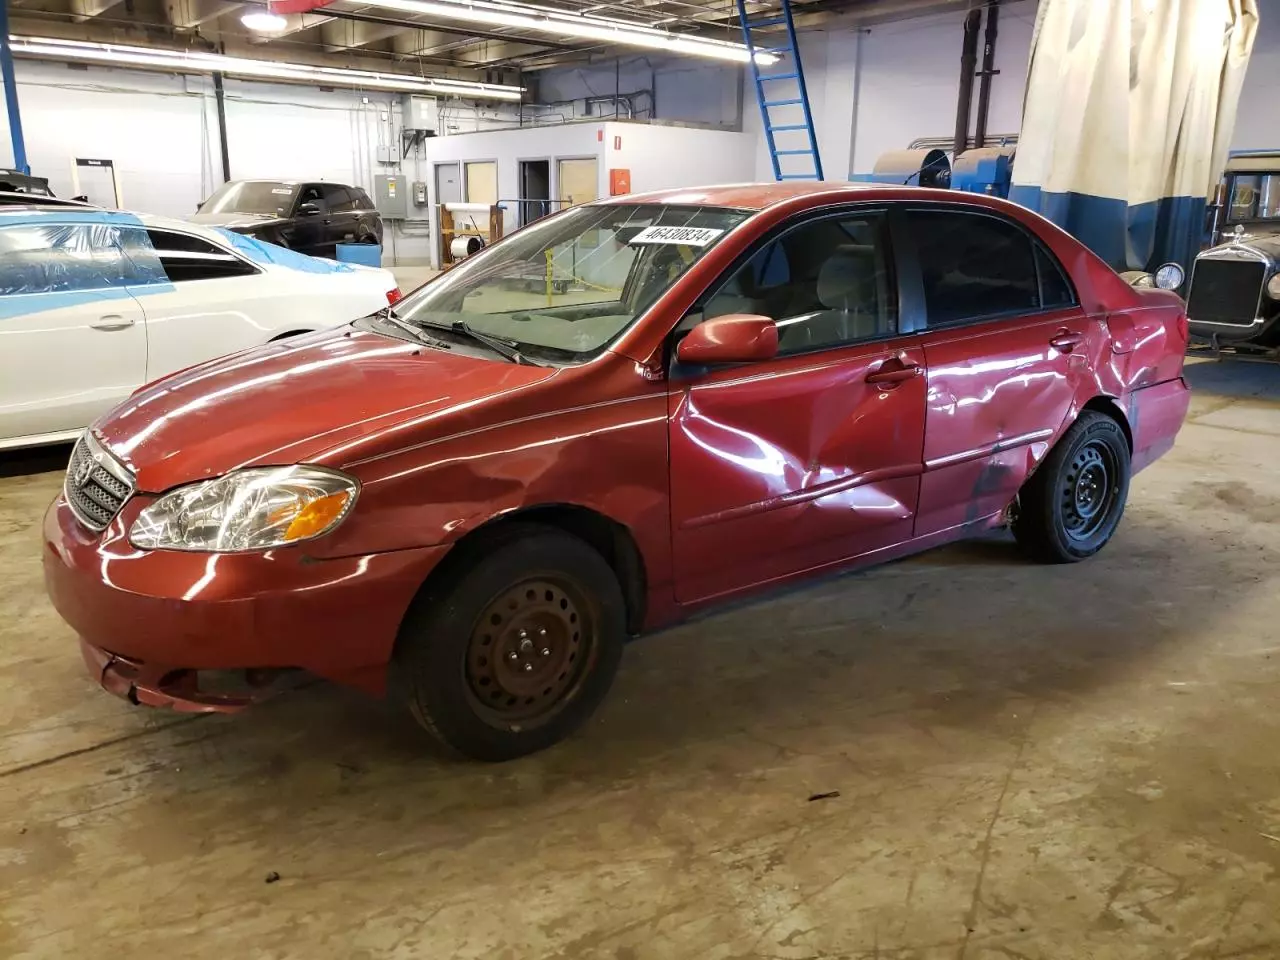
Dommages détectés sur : aile avant gauche, porte avant gauche, porte arrière gauche, aile arrière gauche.
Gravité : mineur